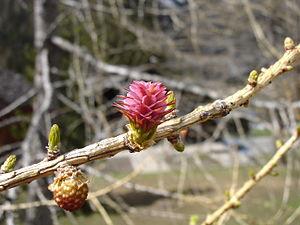
Mélèze est un nom vernaculaire ambigu en français. On appelle « mélèze » divers arbres des régions tempérées de l'hémisphère nord. Ils font partie de la famille des Pinaceae. Ils atteignent facilement 20-45 mètres de haut.